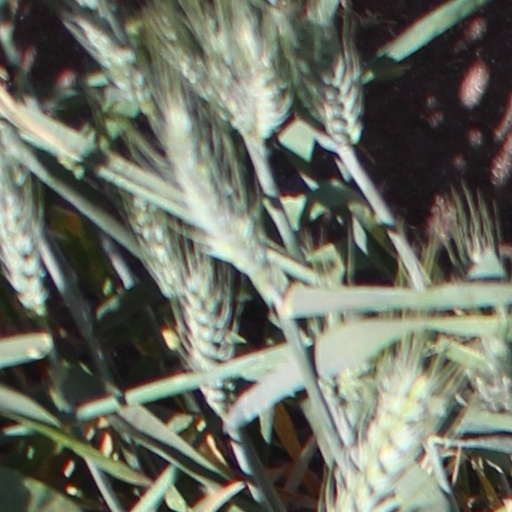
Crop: wheat